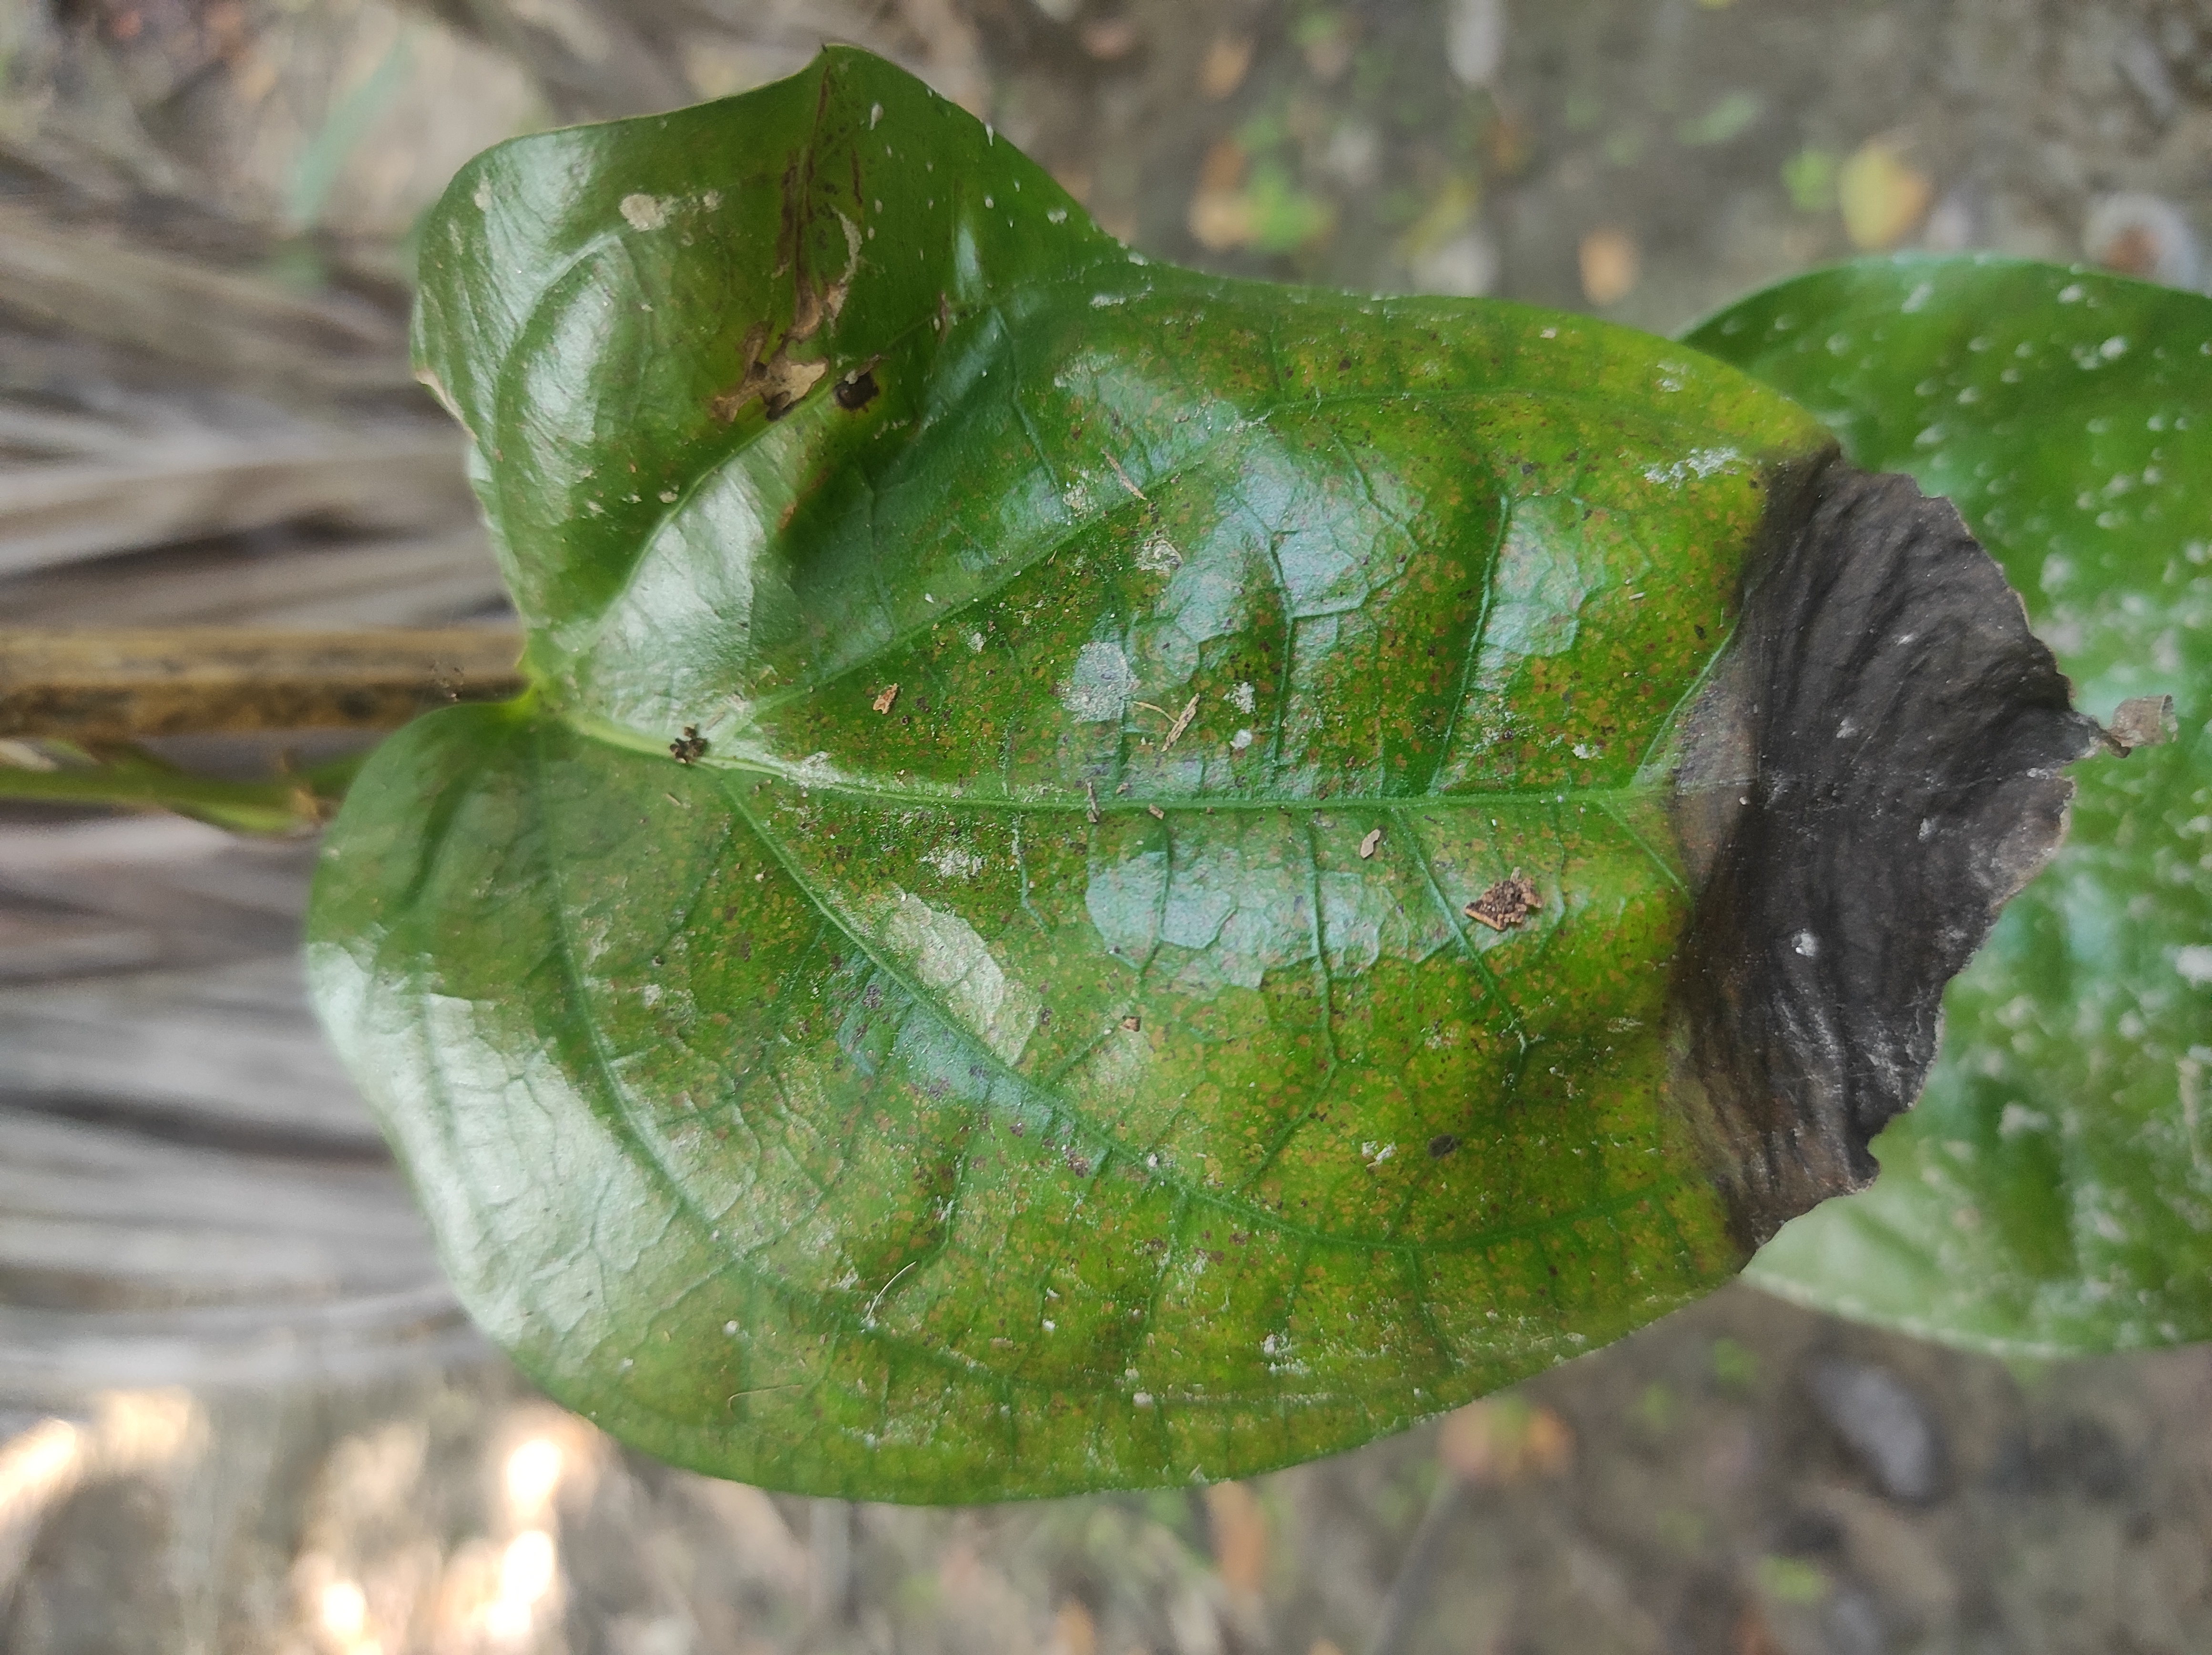
Label: Fungal_Brown_Spot_Disease